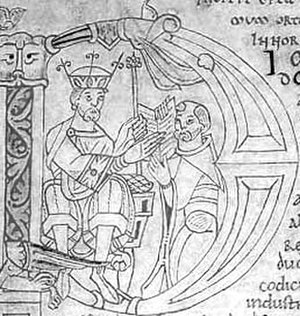
Gesta Normannorum
William av Jumièges fra et middelalderdokument.
Gesta Normannorum Ducum – De normanniske hertugers bedrifter – er en krønike som munken William af Jumièges skrev en gang før 1060.